Jean-Louis Forain

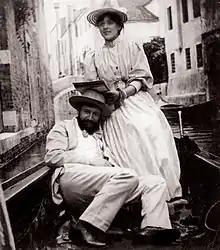
Photograph of Jean-Louis Forain and Jeanne Bosc in a Venetian Gondola

Jean-Louis Forain (23 October 1852 – 11 July 1931) was a French Impressionist painter and printmaker, working in media including oils, watercolour, pastel, etching and lithograph. Compared to many of his Impressionist colleagues, he was more successful during his lifetime, but his reputation is now much less exalted.